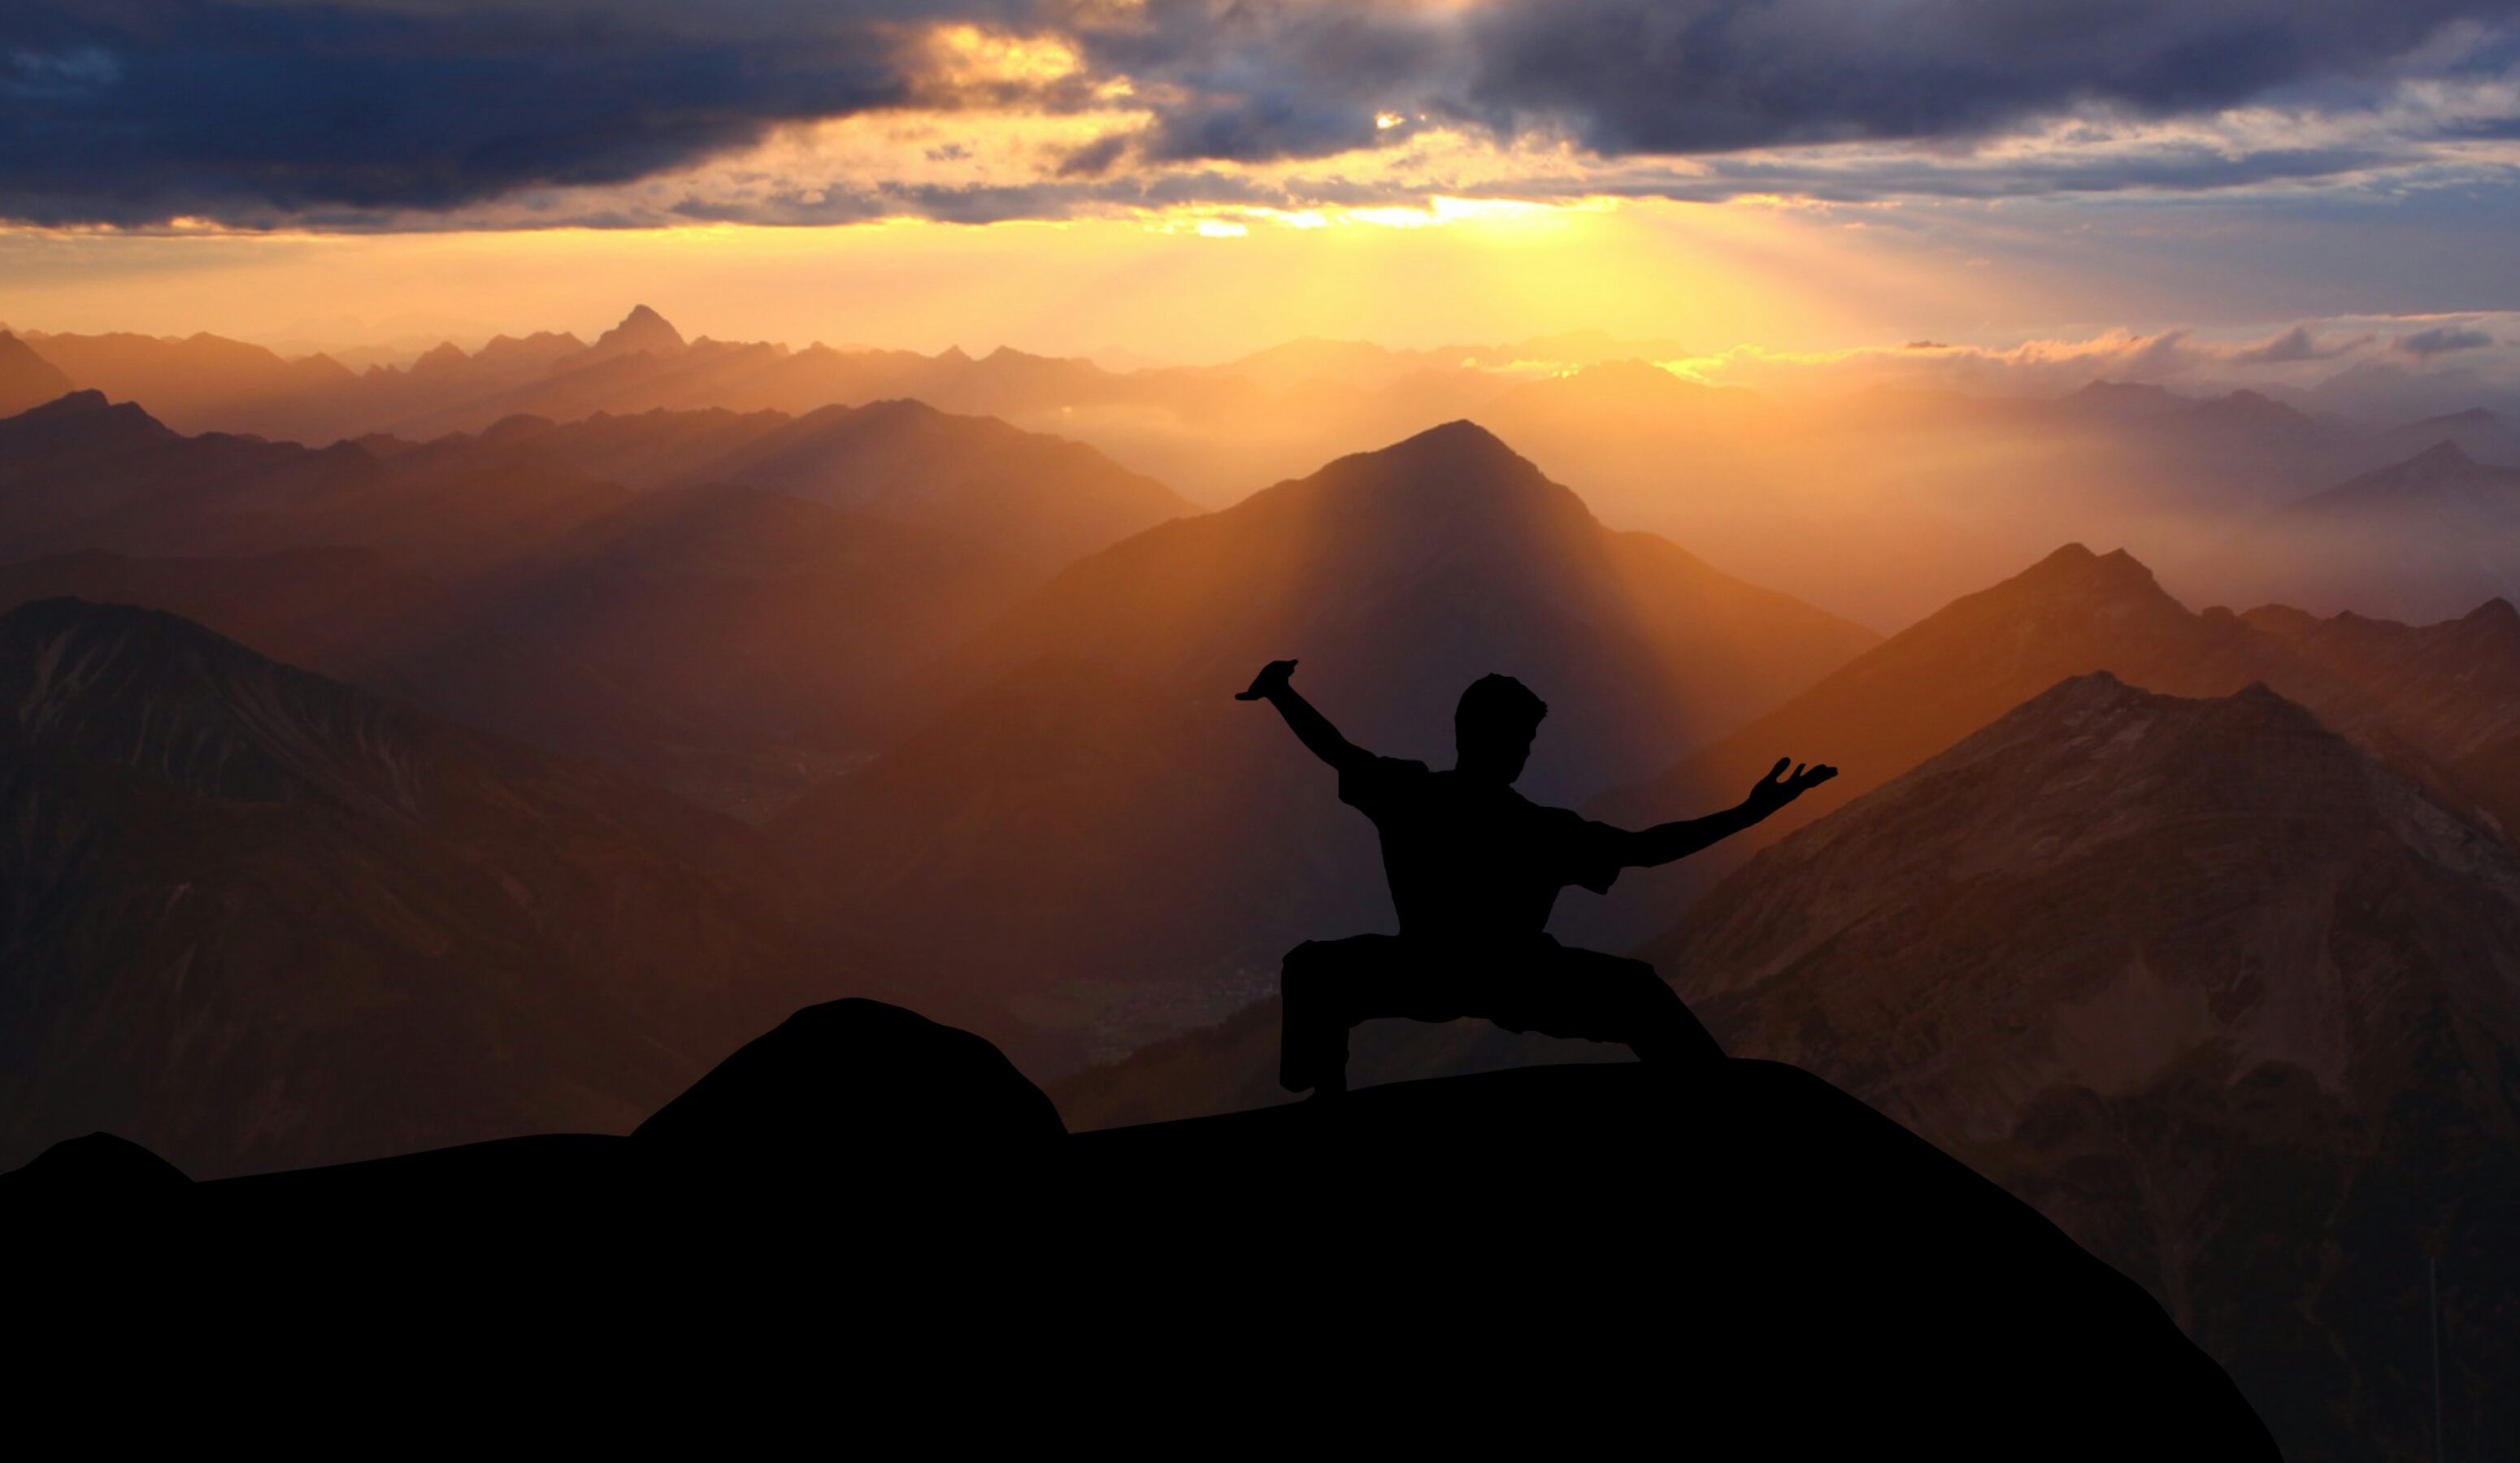
action, kung fu, sundown, silhouette, mountain, karate, tai chi, active, chi, cloudy, combat, demonstration, exercise, fighter, fu, harmony, kick, kung martial, master, mental, nature, pose, skill, sport, sun, sunset, tai, warrior, sky, sunrise, atmosphere, dawn, mountain range, cloud, ridge, sunlight, afterglow, ecoregion, summit, rock, horizon, hill, landscape, evening, adventure